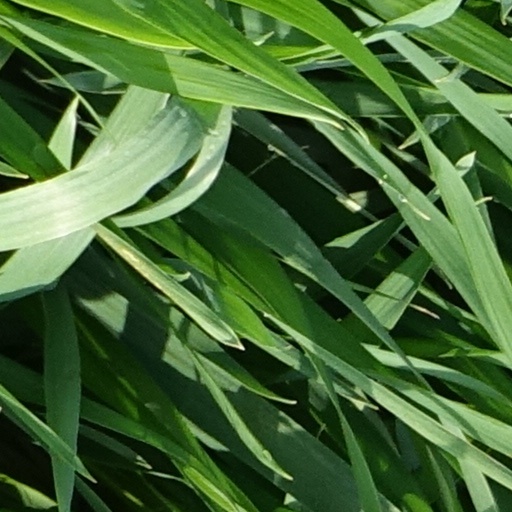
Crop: wheat